History of Christchurch, Dorset

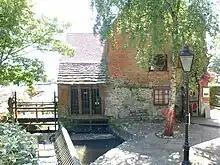
An Anglo-Saxon watermill near the Town Quay.

During the Second World War Christchurch was again fortified against an expected invasion. The construction of pillboxes, gun emplacements and tank traps in and around the town, made Christchurch an 'anti-tank island'. The idea was that an invasion by the German 6th Army from Cherbourg would be unable to link up east to west so long as the town was able to hold out.